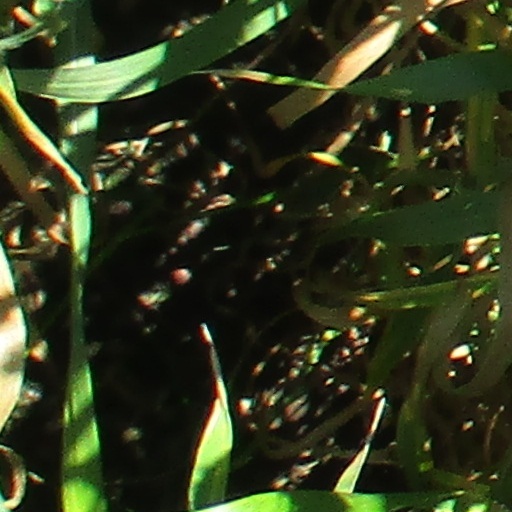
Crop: wheat